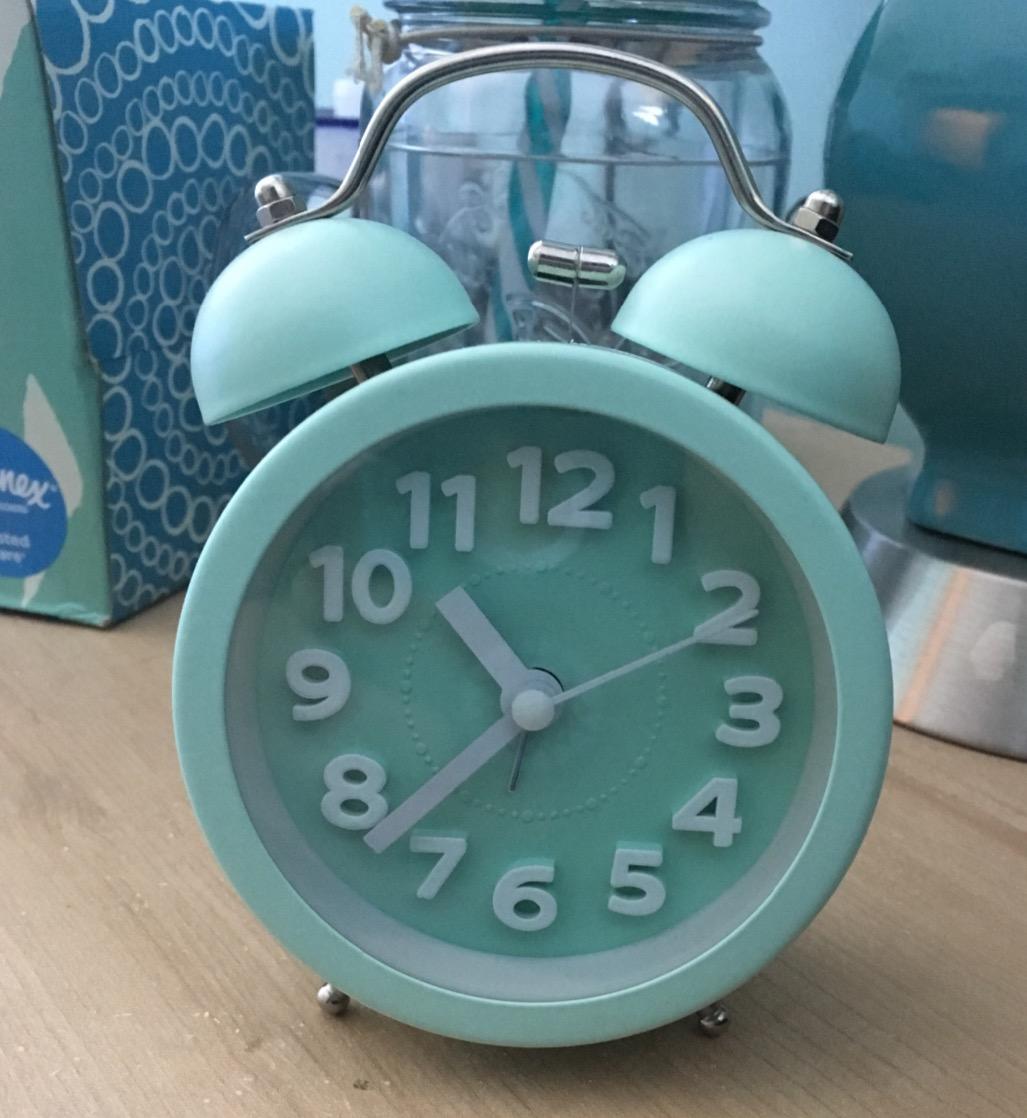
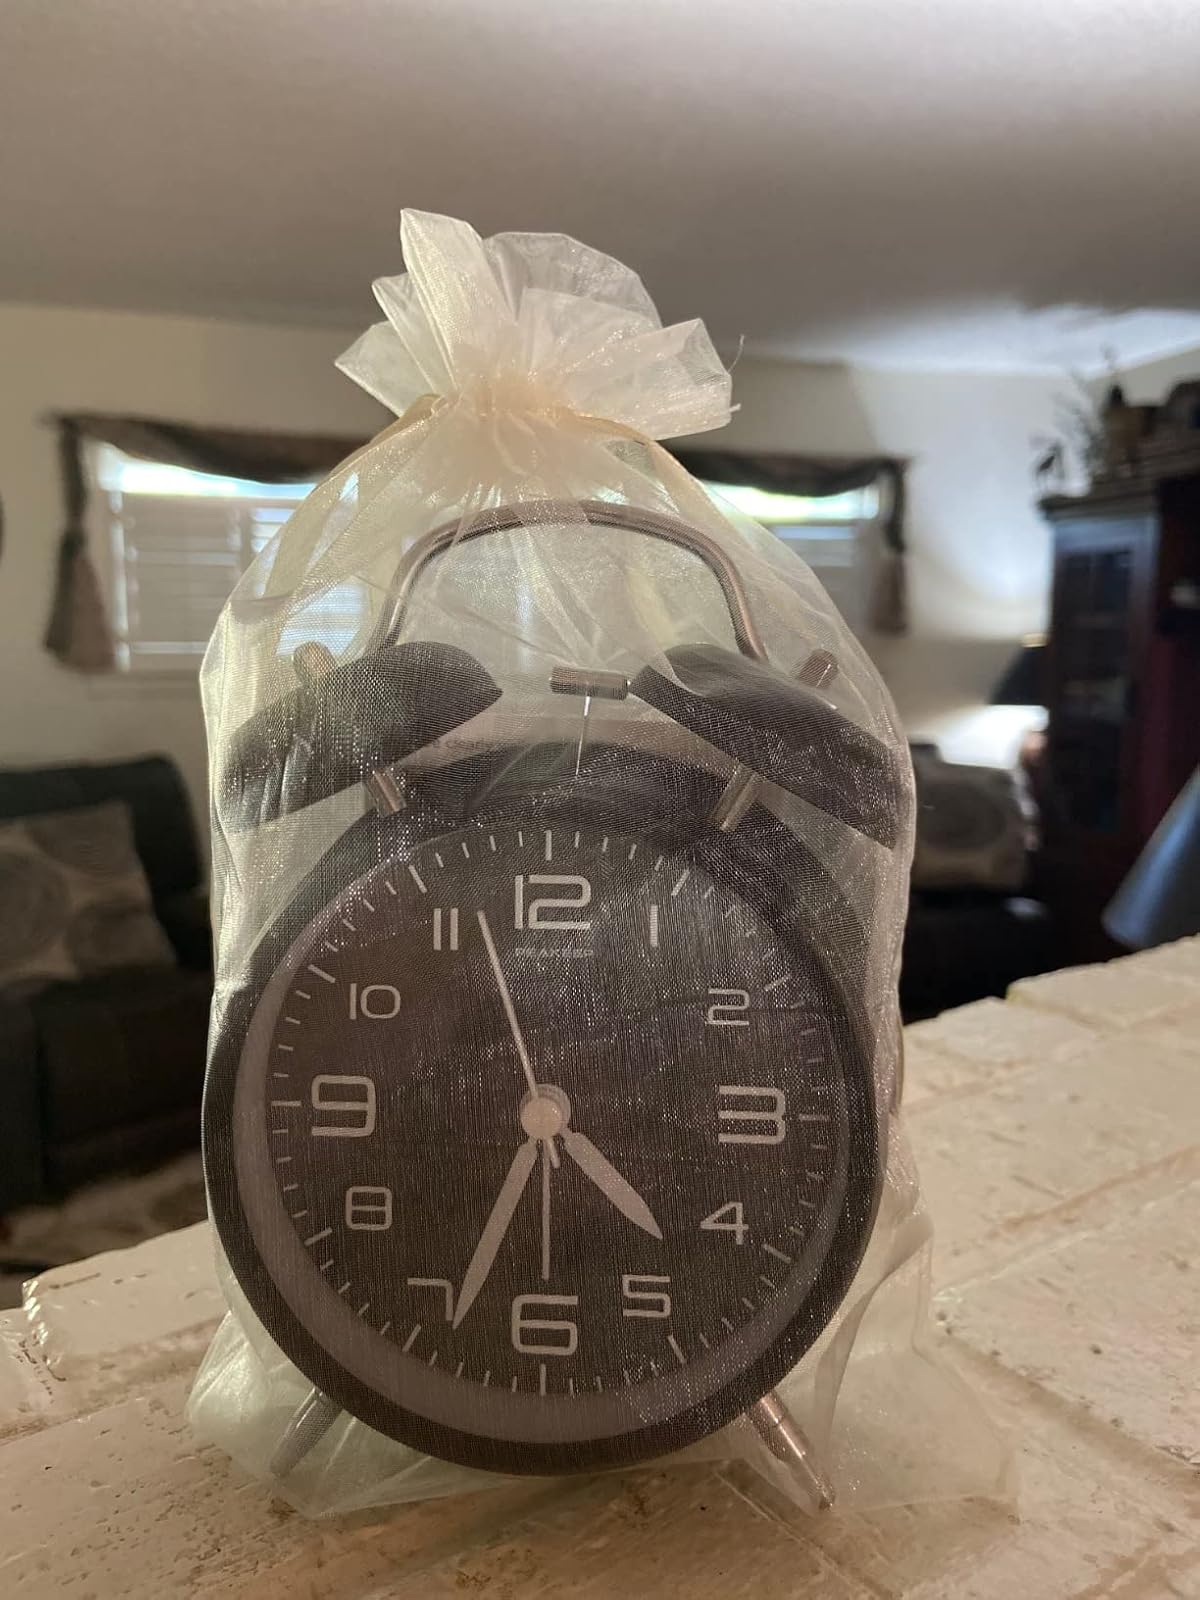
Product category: clock
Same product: no